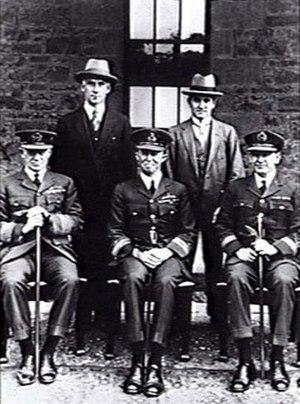
Stanley James Goble, né le 21 août 1891 et mort le 24 juillet 1948, est un haut commandant de la Royal Australian Air Force. Il occupe le poste de Chief of the Air Staff pendant trois mandats, en alternance avec le Wing Commander Sir Richard Williams.
Richard Williams est largement considéré comme le « père » de la Royal Australian Air Force, l'armée de l'air australienne. Il a été le premier pilote militaire formé en Australie et a ensuite été affecté à la tête d'unités de combat australiennes et britanniques pendant la Première Guerre mondiale. Partisan d'une force armée aérienne indépendante des autres branches des services armés, Williams a joué un rôle de premier plan dans la création de la RAAF et en est devenu son premier chef d'état-major en 1922. Il est resté à ce poste pendant treize ans et neuf mois, plus que tout autre officier australien.